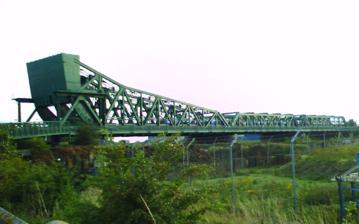
Building: Keadby Bridge
Country: United Kingdom
Year built: 1916
Bridge Keadby Bridge Keadby Bridge Coordinates 53°35′09″N 0°43′52″W / 53.5857°N 0.7311°W / 53.5857; -0.7311 Crosses River Trent Other name(s) King George V Bridge Heritage status Grade II listed structure Characteristics Total length 548 feet (167 m) Longest span 150 feet (46 m) History Opened 1916 Location Keadby Bridge , more formally known as the King George V Bridge , crosses the River Trent near Althorpe and Keadby in Lincolnshire , England. It was designed by Alfred Charles Gardner FRSE MIME. History The Scherzer rolling lift bridge carries both road and rail traffic across the River Trent. It was built between 1912 and 1916 by the Great Central Railway to replace a previous swing bridge built by the South Yorkshire Railway and opened in 1864. It carries a double track railway line on the southern side, and the two-lane, single carriageway A18 road on the north side. The Lincolnshire Echo reported that the first passenger train to cross the new bridge left Althorpe Station at 10:35am on 21 May 1916. The train was driven by Herbert Duke of Mexborough and, on the invitation of Sir Sam Fay, Joshua Slowen of Barnetby, who had driven the first passenger train across the old bridge, rode on the engine. Its 50-metre (163 ft) electrically powered bascule (lifting span) was one of the first of its type in Britain and, when built, was the largest in Europe. Designed by James Ball and C A Rowlandson and built by contractors Sir William Arrol & Co. , it has three main spans and two approach spans. The eastern main span was the one that lifted. The Scherzer bascule rolled and rotated on counterbalance. It was electrically powered, originally by a large storage battery fed by petrol-driven generators housed in the engine room beneath the east approach span. This was later modified to mains electricity. The bridge was controlled from a wooden signal cabin , mounted by the north-east side of the lifting (east) span. The cabin was equipped with a 28-lever frame of British Pneumatic Railway Signal Company design. The bridge has not been lifted since 1956. In 1960, it was widened and the headroom increased, and the bascule was fixed in position. At the same time, the signal cabin was removed from the bridge structure and the tracks on the railway were fixed in place. Plaque on Keadby Lifting Bridge regarding its opening on 21 May 1916 Keadby Bridge, from Althorpe Railway Station Signalling diagram of the former bridge signal box Keadby Bridge from upstream east bank See also List of crossings of the River Trent References